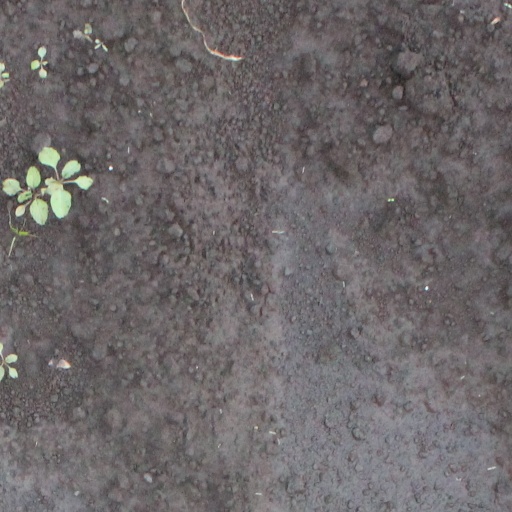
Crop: soybean